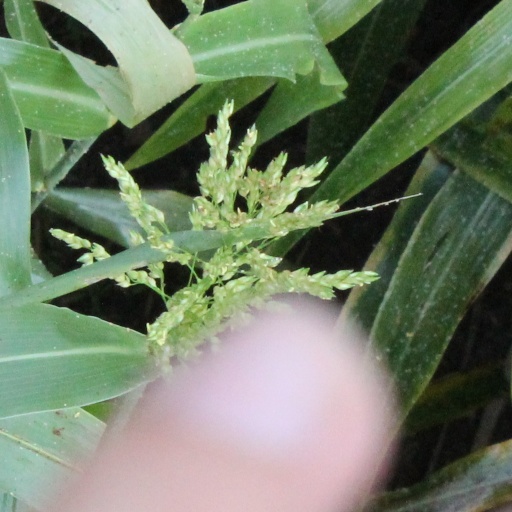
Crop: sorghum